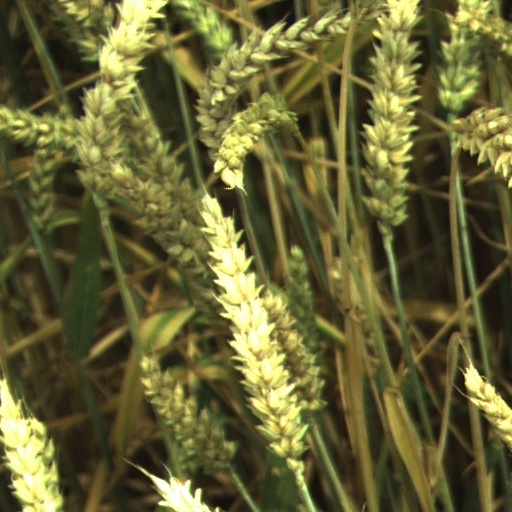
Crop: wheat